History of AEK Athens F.C.

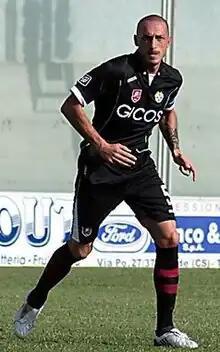
Bruno Cirillo

Former player Takis Karagiozopoulos took over for a while and then Oleg Blokhin was hired. At the same time the ex-president, Dimitris Melissanidis took over the management of the club. In January they were strengthened with the loans of Christopher Wreh and Alberto Méndez. In April, by the initiative of Melissanidis, a friendly match was organised against Partizan in Belgrade, during the height of the NATO bombing of Serbia. In the end of the season, AEK could not claim the championship and finished second. The league's top scorer was Demis Nikolaidis with 22 goals.